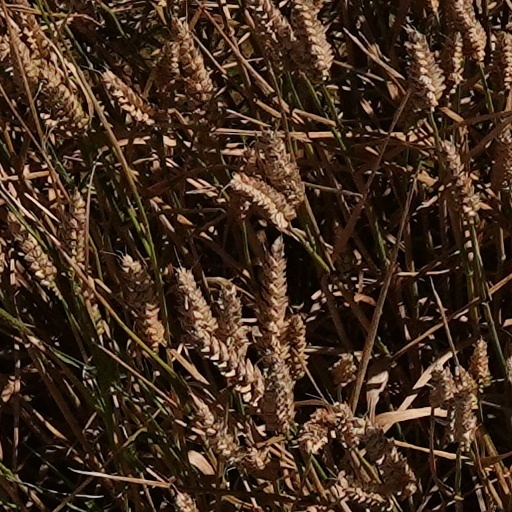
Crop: wheat